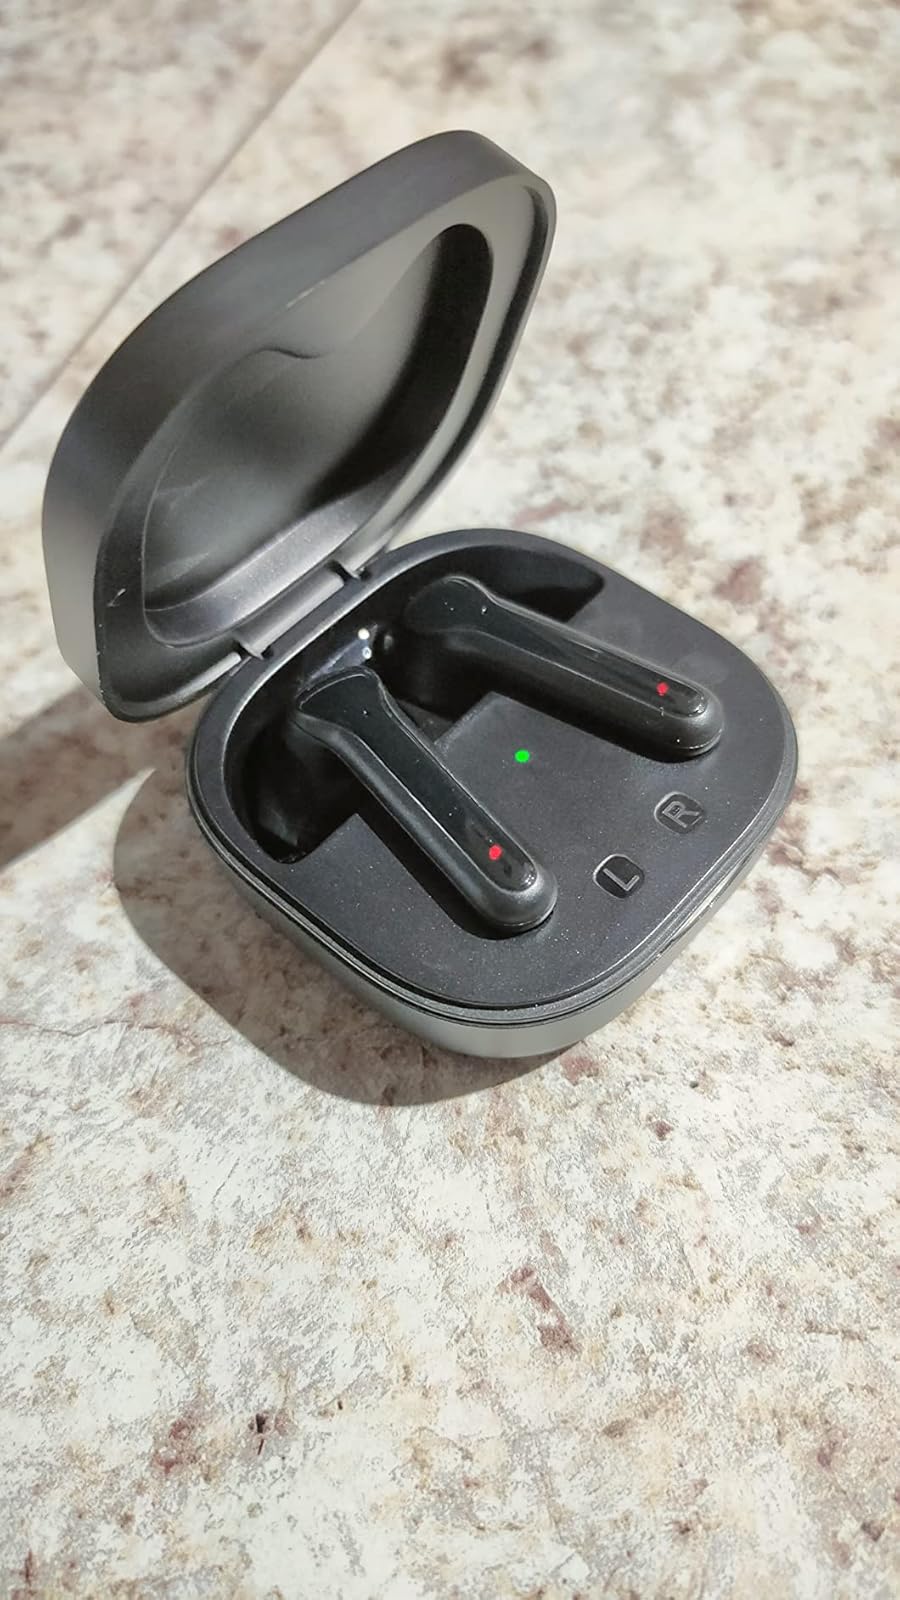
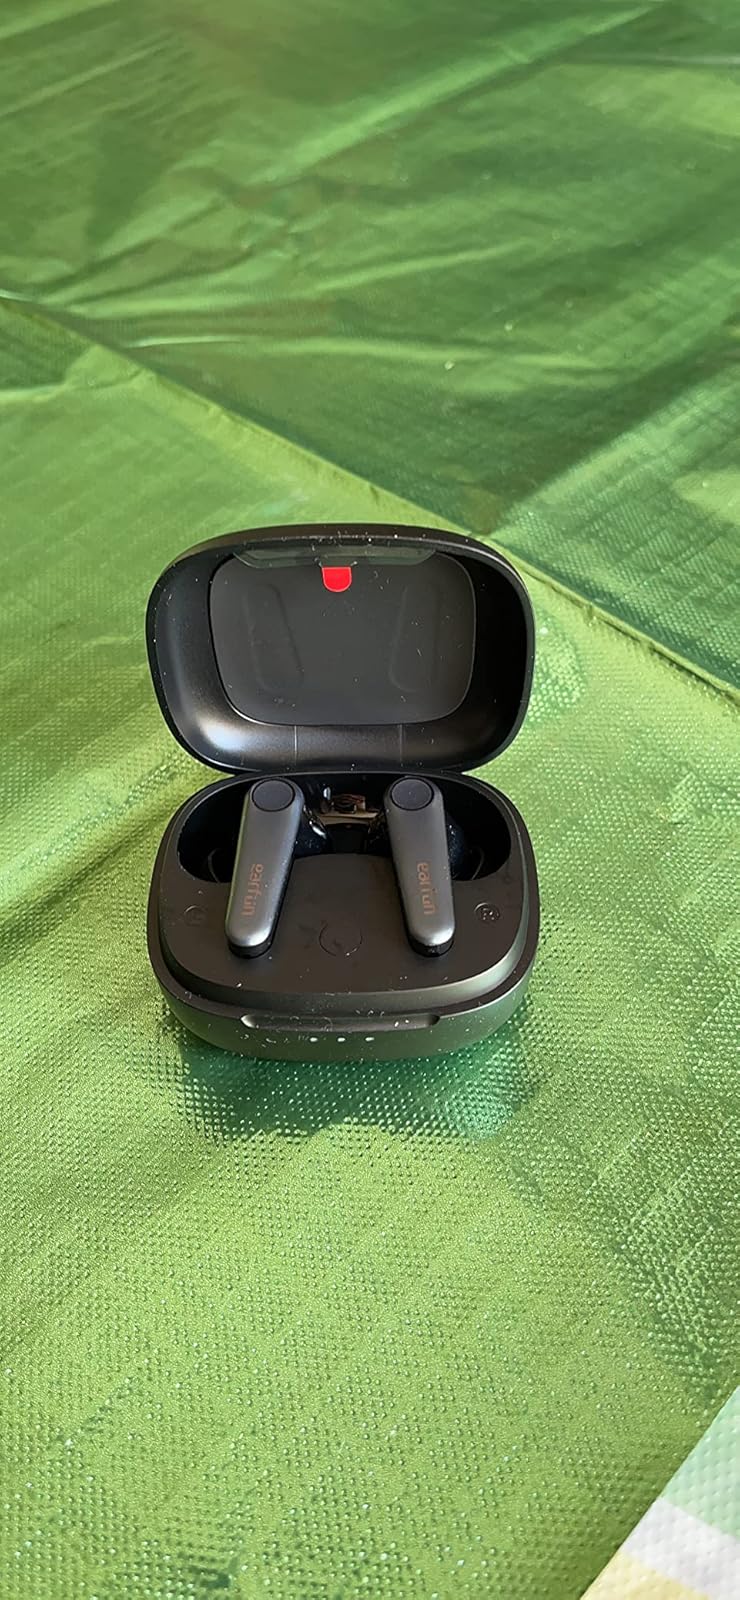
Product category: earbuds
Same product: no